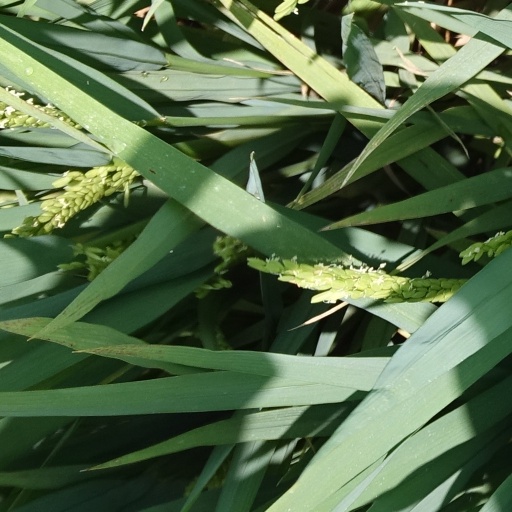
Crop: rice